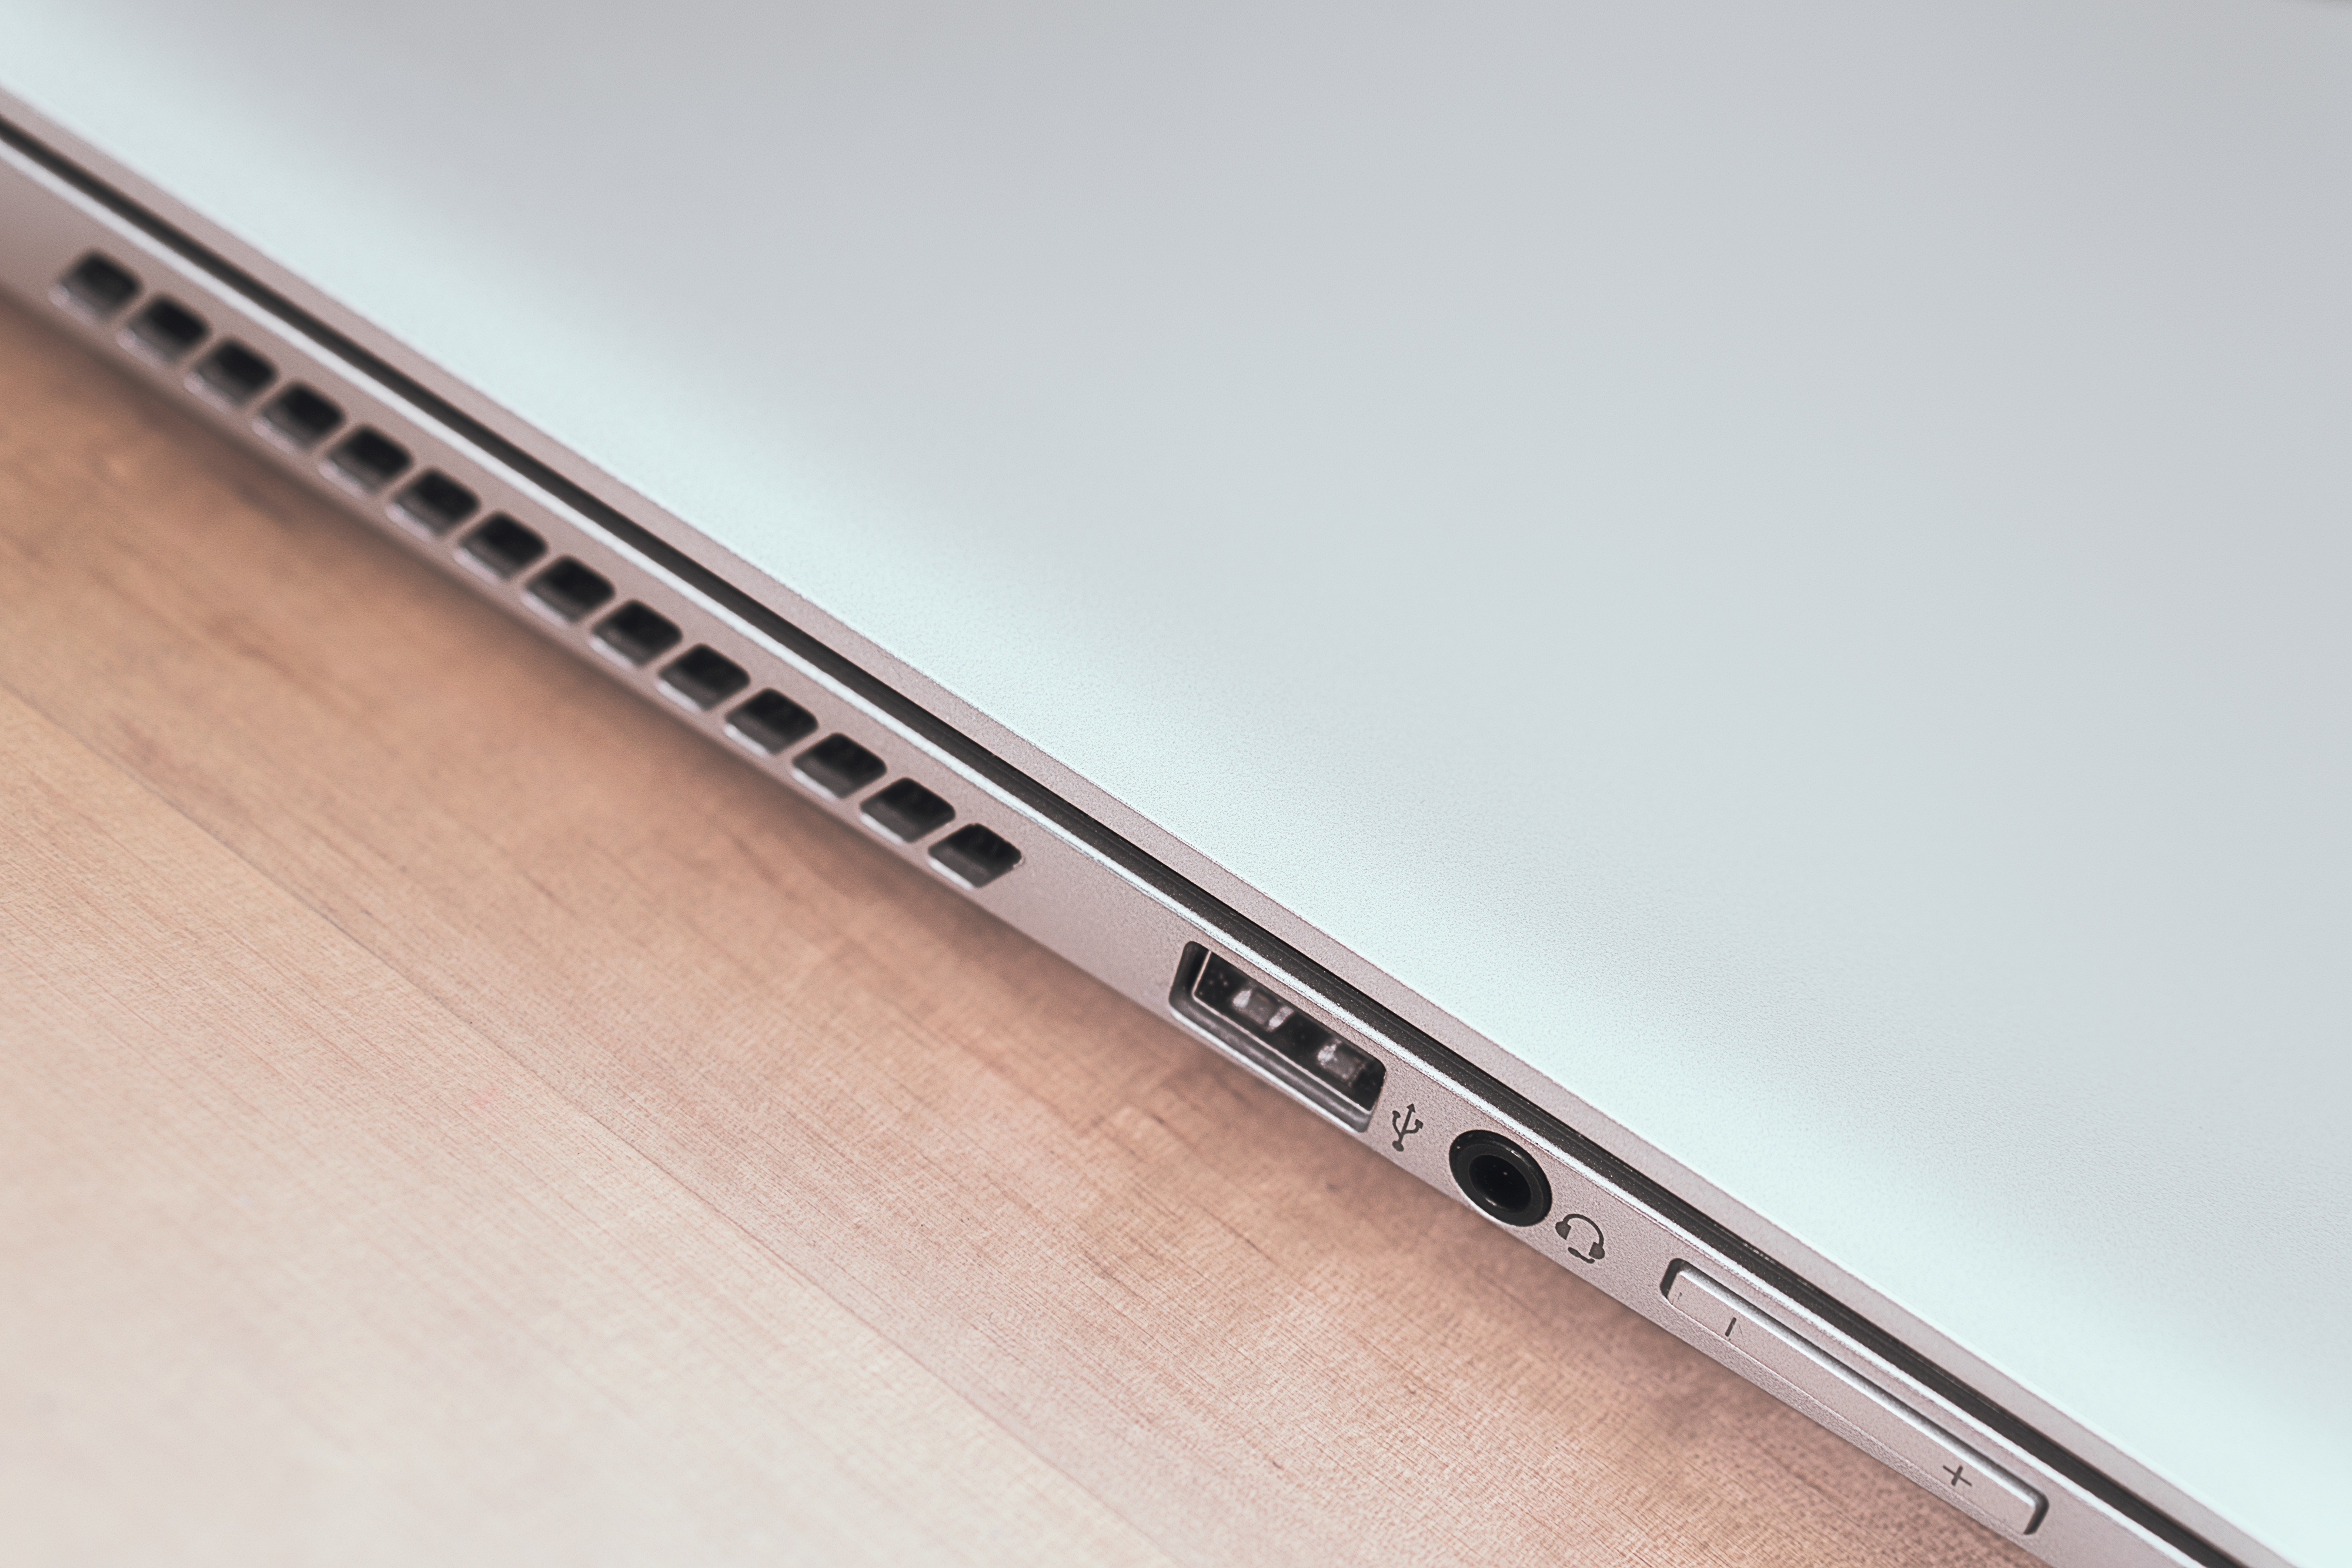
laptop, notebook, computer, smartphone, work, technology, headphone, internet, equipment, clean, communication, gadget, business, port, mobile phone, modern, fan, electronic, device, button, product, digital, pavilion, hardware, hp, usb, jack, pc, connection, volume, plus, network, input, minus, plug, slider, portable, output